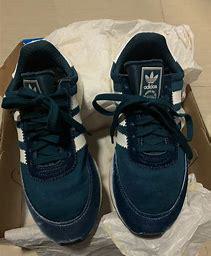
Brand: adidas
Model: 100